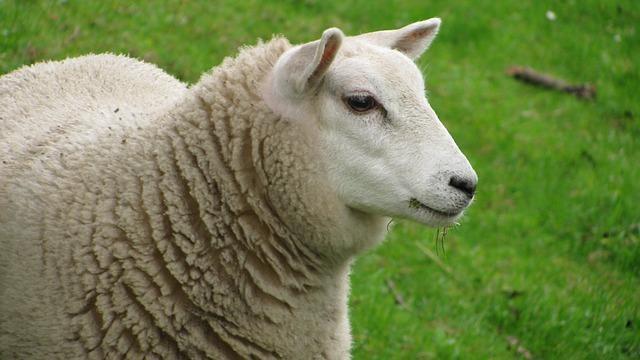
sheep